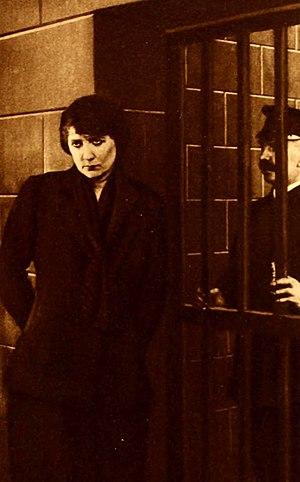
Nance O'Neil est une actrice américaine de théâtre et de cinéma muet née à Oakland le 8 octobre 1874 et morte à Englewood le 7 février 1965.